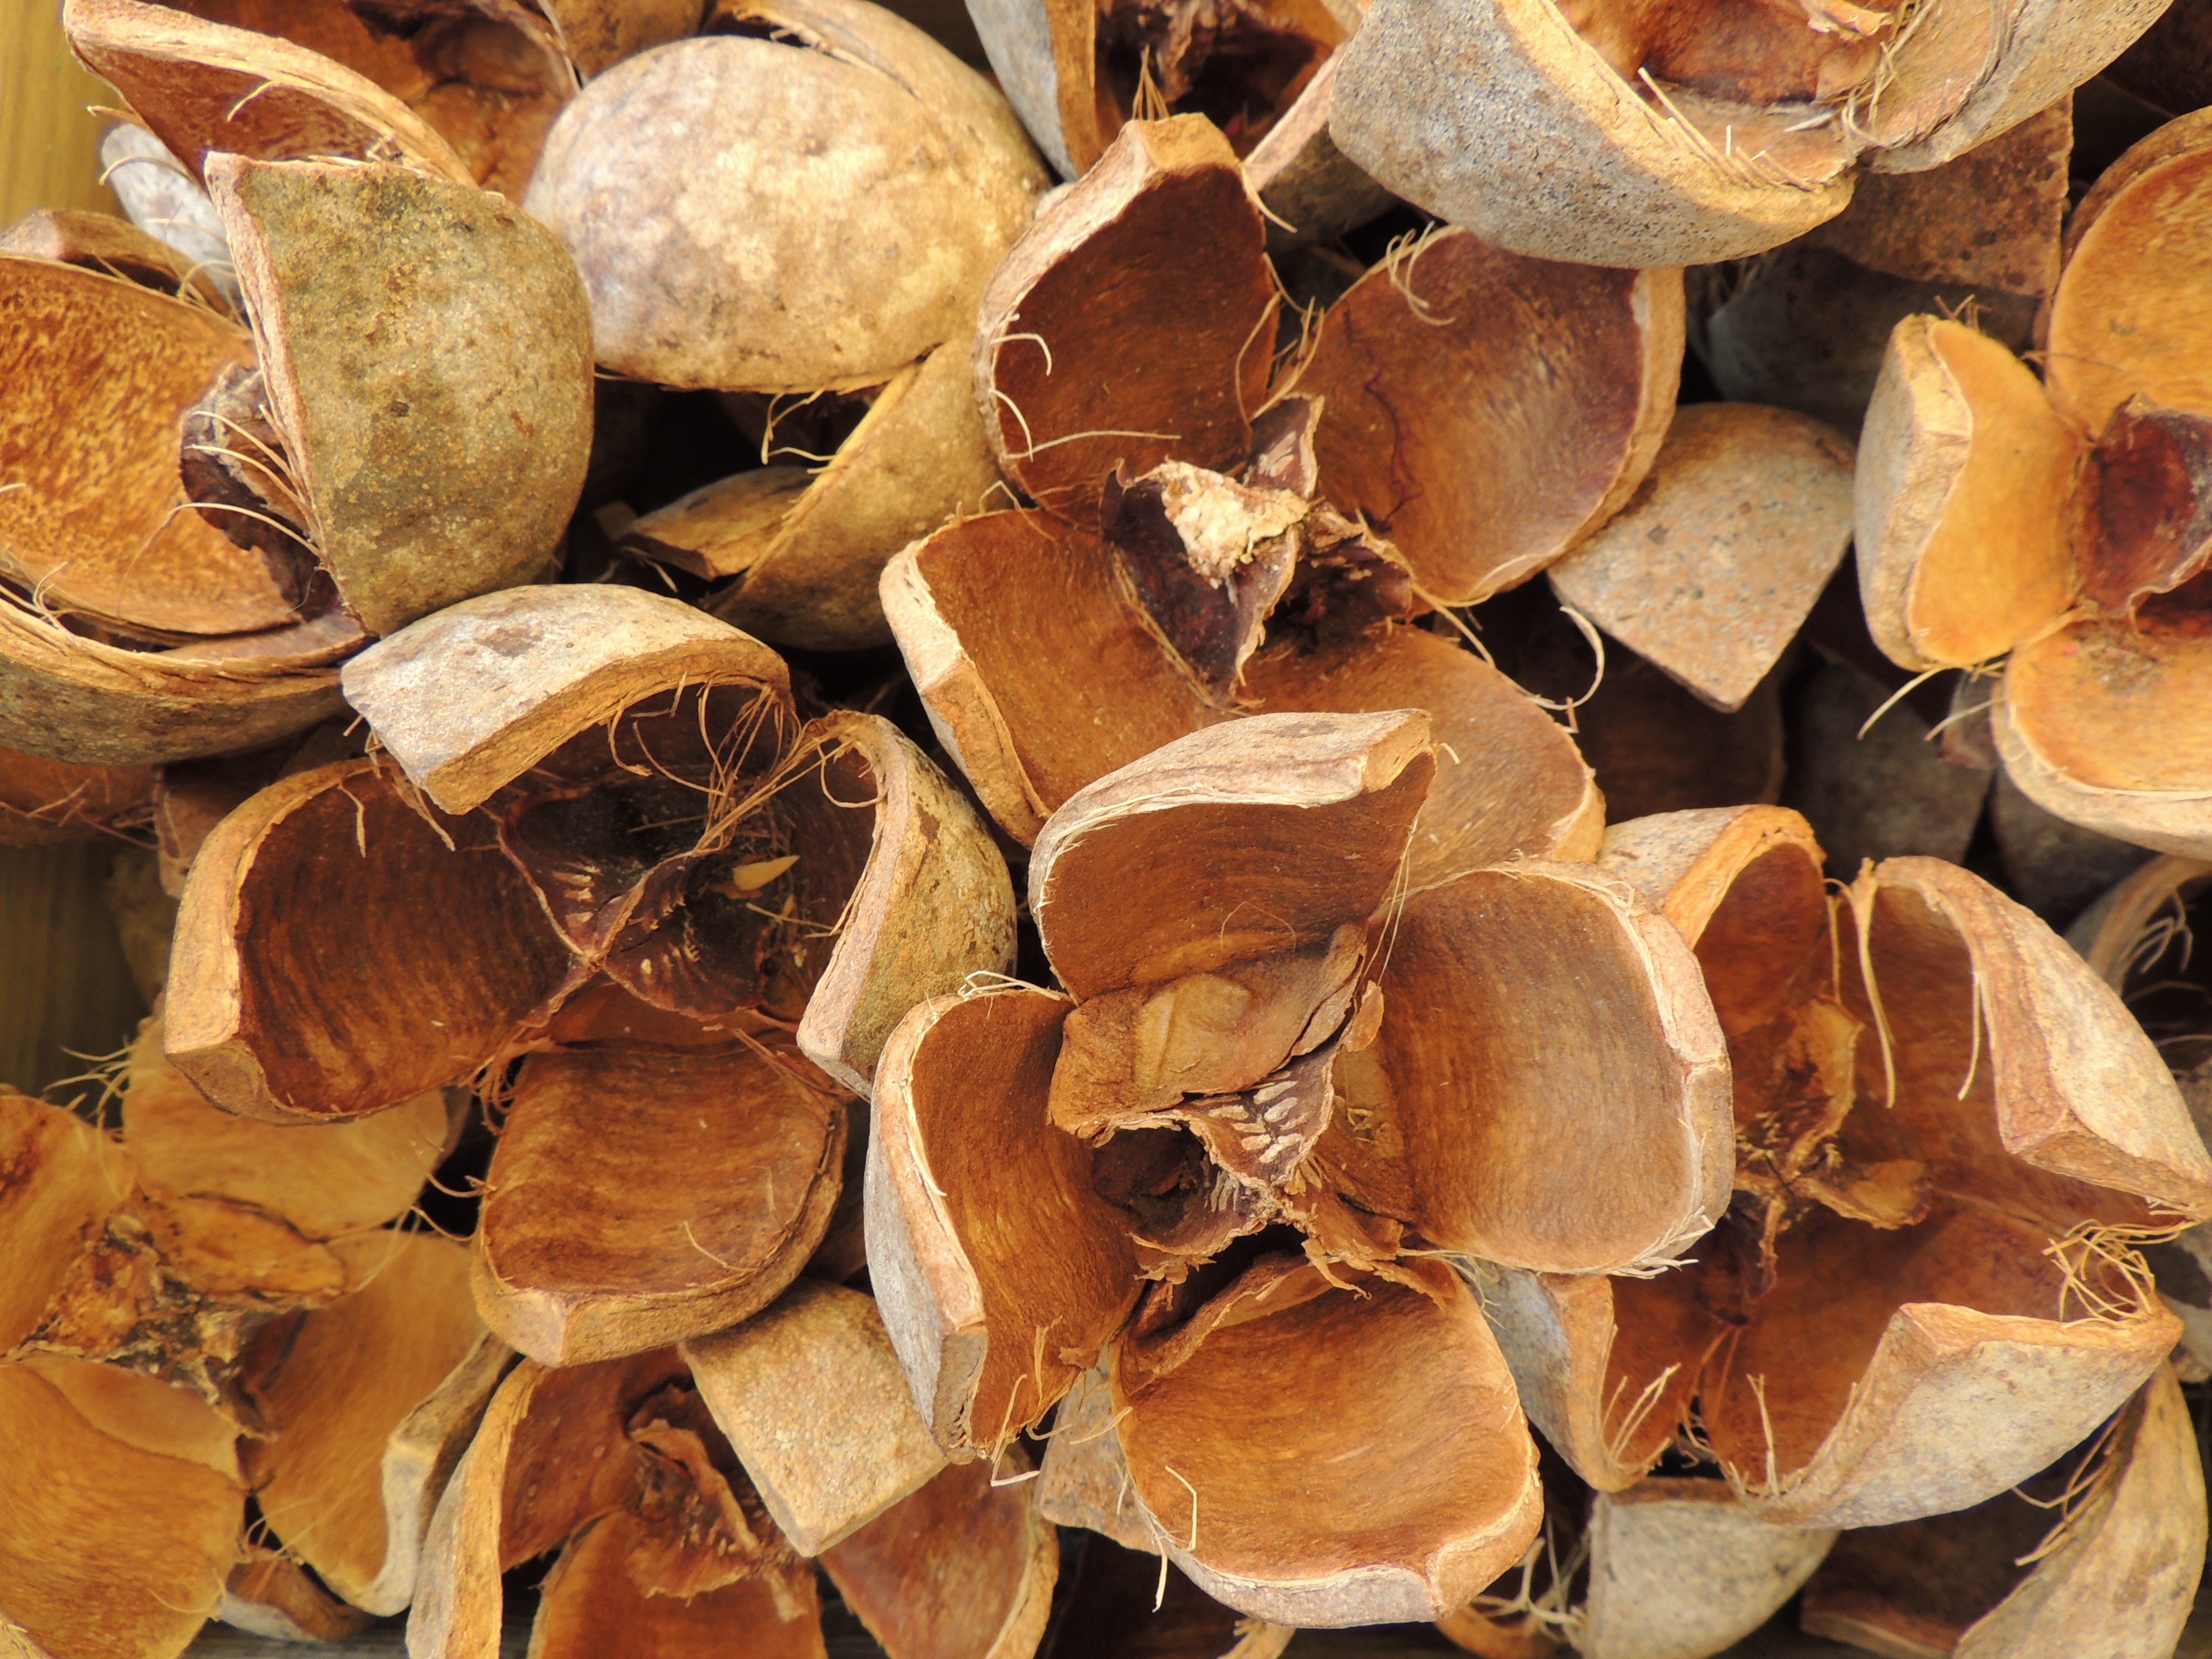
tree, open, plant, wood, leaf, trunk, decoration, food, produce, autumn, nut, dried, lumber, woody plant